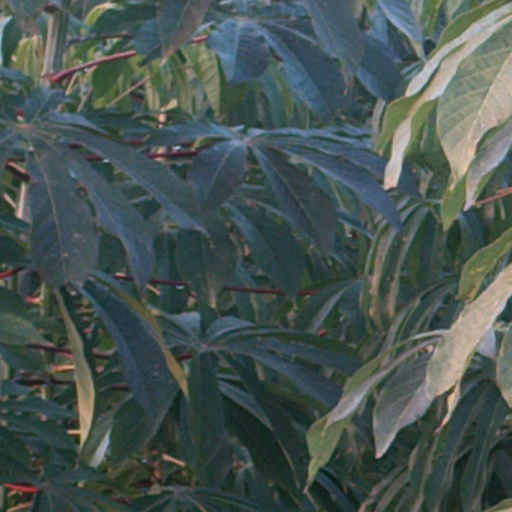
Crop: cassava